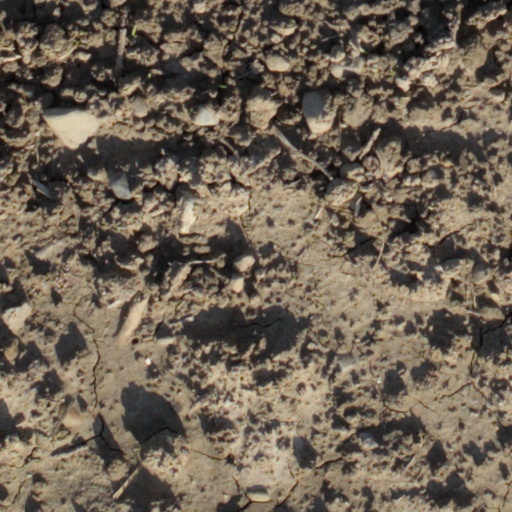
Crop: wheat